Impressionists (video game)

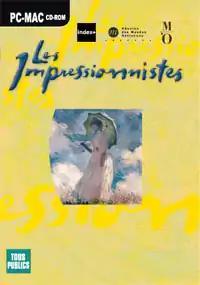

Les impressionnistes ("Impressionists") is an educational video game released in 1997. The game focused on was developed by the French developer Index+ as a co-production with Réunion des Musées Nationaux.